Ernst Heeger

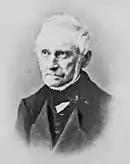
Ernst Heeger

Ernst Heeger (1783, Perchtoldsdorf1866, Laxenburg), was an Austrian amateur entomologist. He was a graduate of the Academy of Fine Arts in Vienna, a "Privatcadet" in the Napoleonic Wars, and from 1816 an employee of the Magistrat (administrative authority) of Vienna Later he founded a school of languages and drawing in Mödling. As an entomologist, he was particularly interested in the biology of insects and in the benefits and damage caused by insects. He collaborated with Vincenz Kollar.He published a series of entomology works entitled "Beiträge zur Naturgeschichte der Insecten" and he was a pioneer of micrography publishing "Album microscopisch-photographischer Darstellungen aus dem Gebiete der Zoologie" between 1861 and 1863.